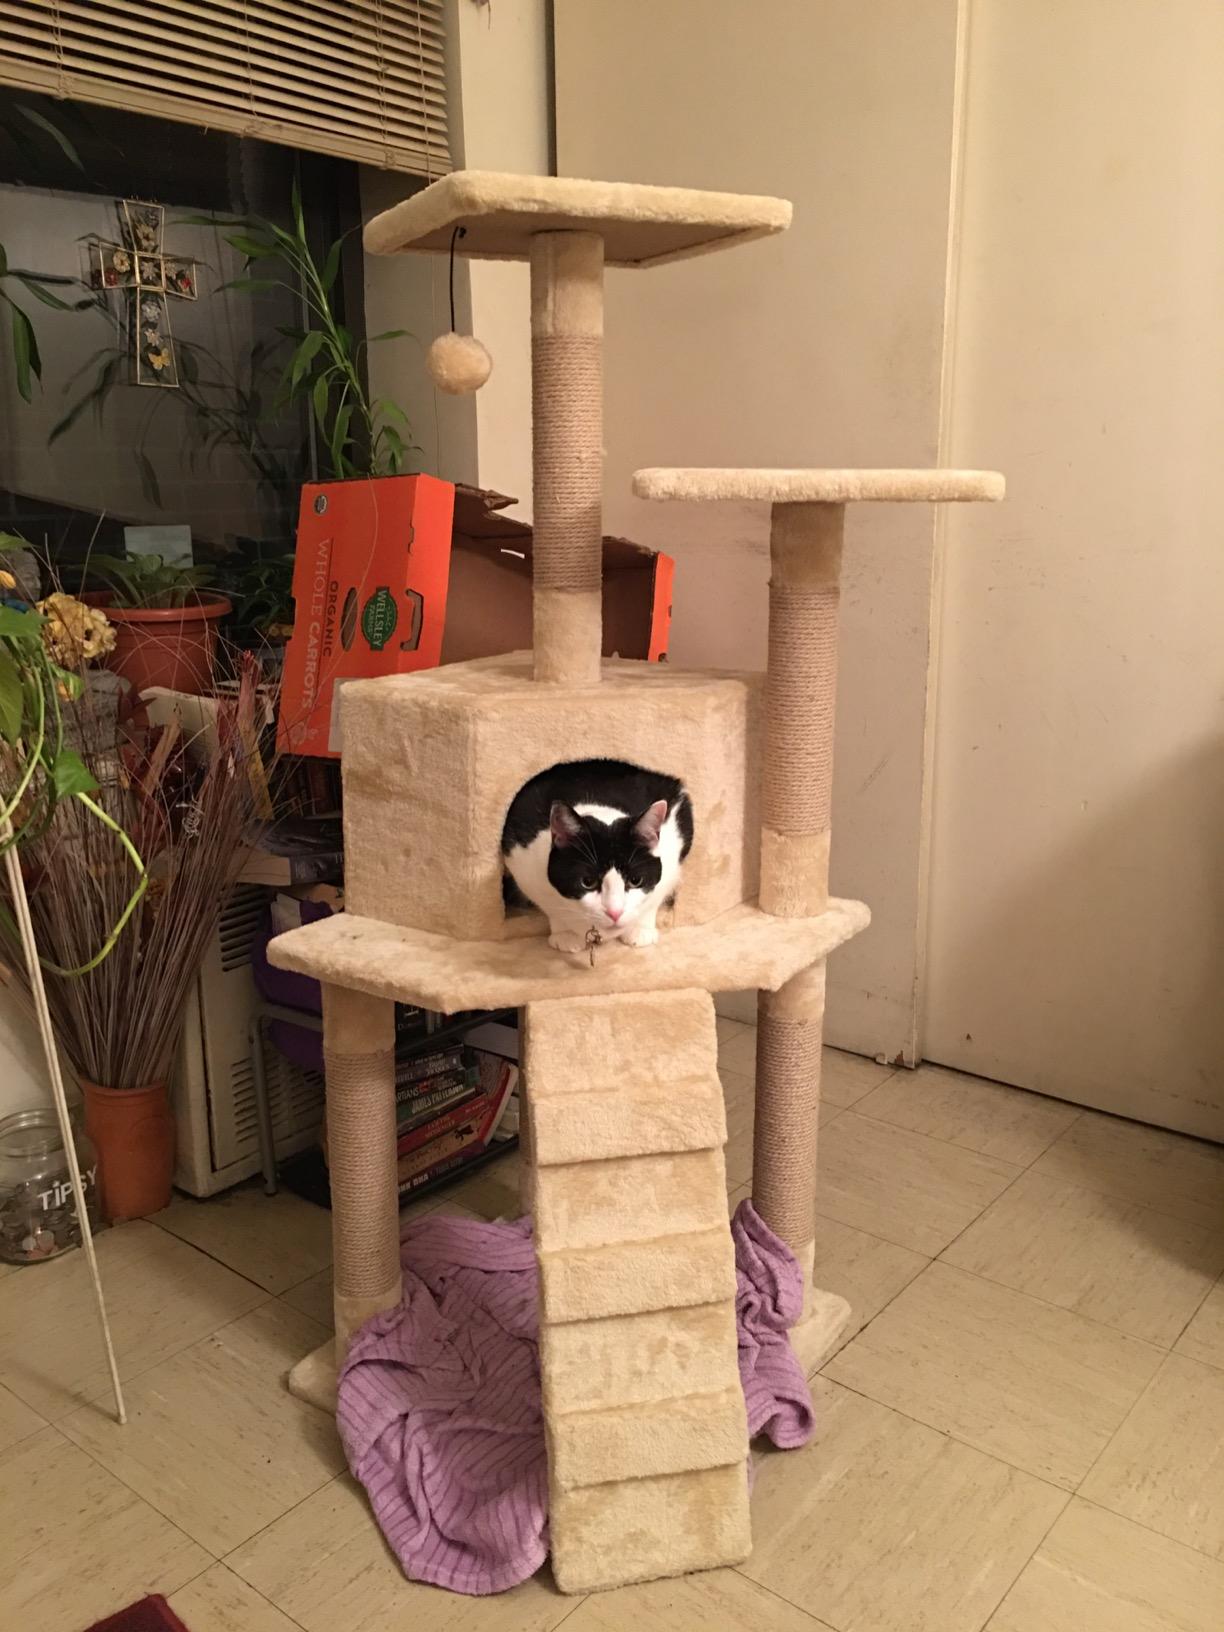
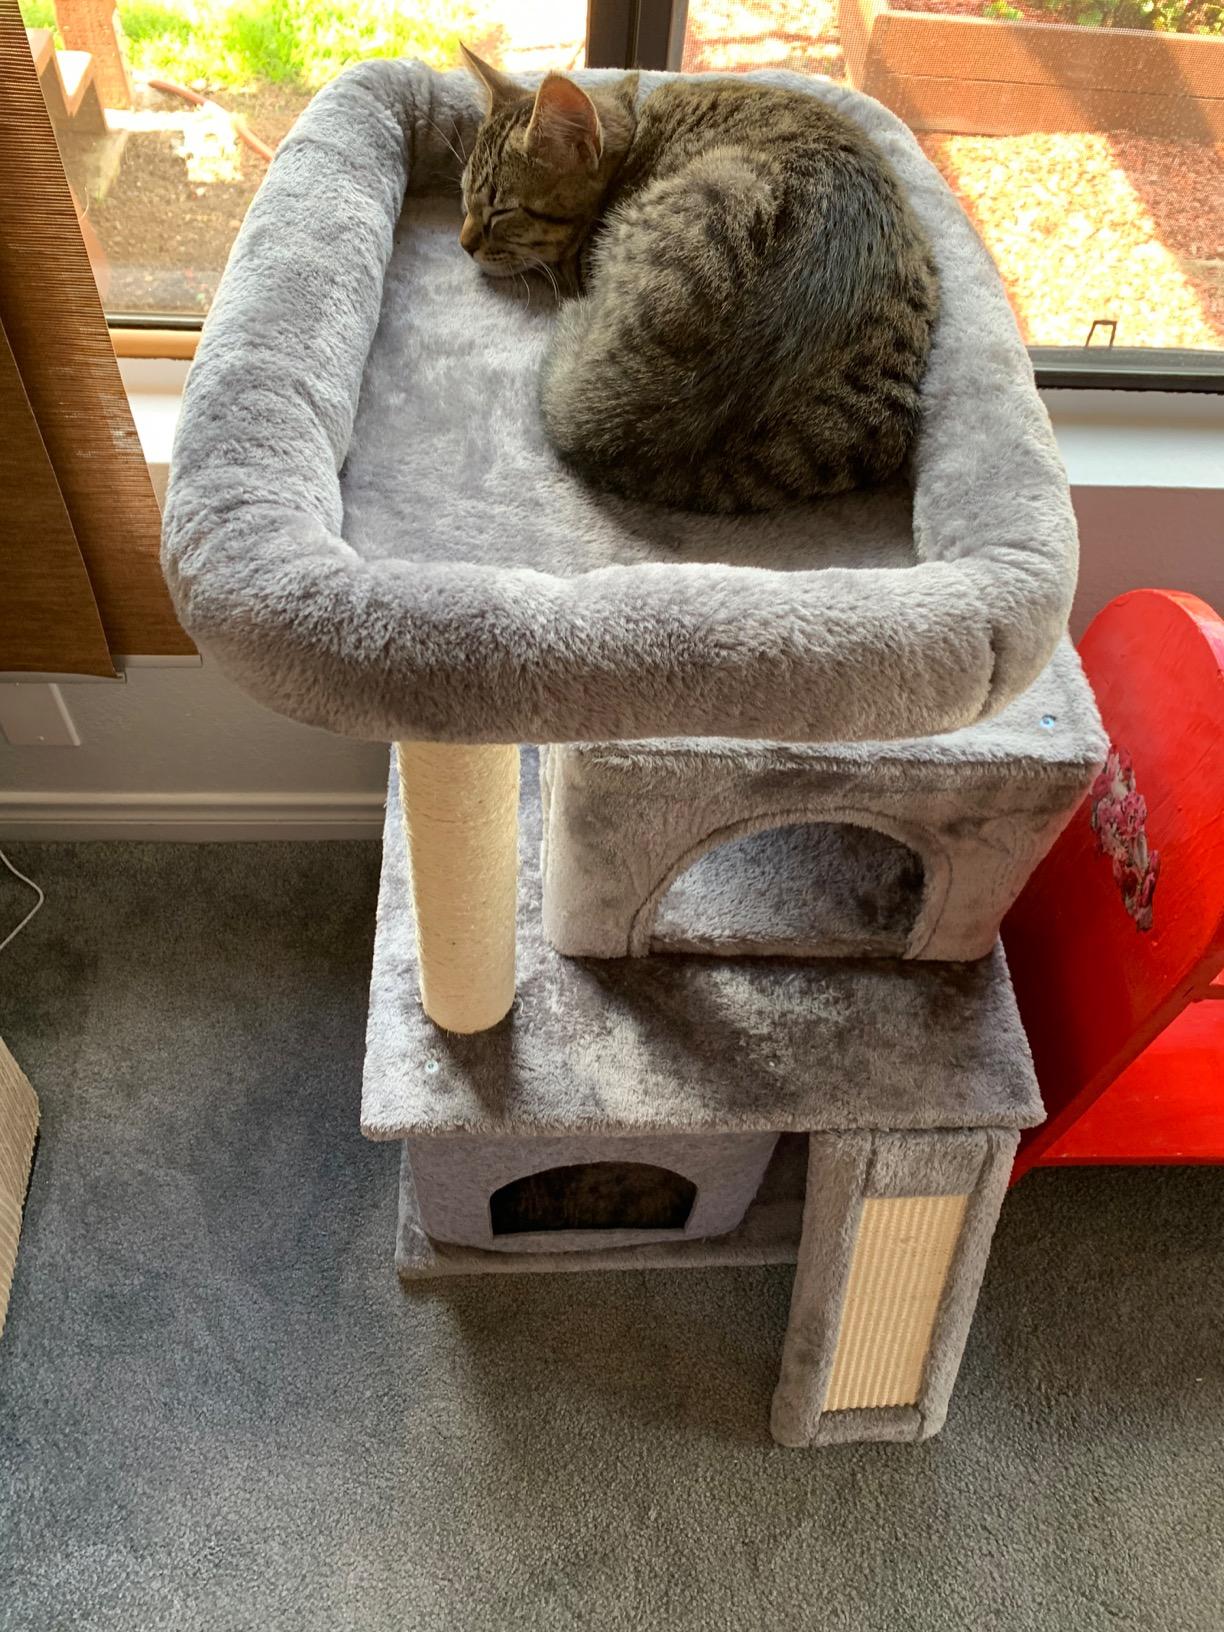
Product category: items_cat tree
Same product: no